Arya Poonkani

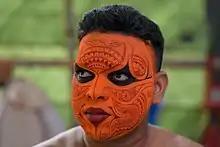
A theyyam performer with face art of Arya Poonkani theyyam

Arya Poonkani, also known as Aryakkarakani, is a female deity worshiped in the North Malabar region in Kerala, India. Arya Poonkani is worshipped and performed as Arya Poonkani Theyyam. With the theyyam of Arya Poonkani, Bappiriyan Theyyam is also performed in the shrine. The myth of Bappiriyan who is believed to be a Muslim and Arya Poonkani, a Hindu goddess is an example of Hindu-Islamic religious harmony in Kerala.